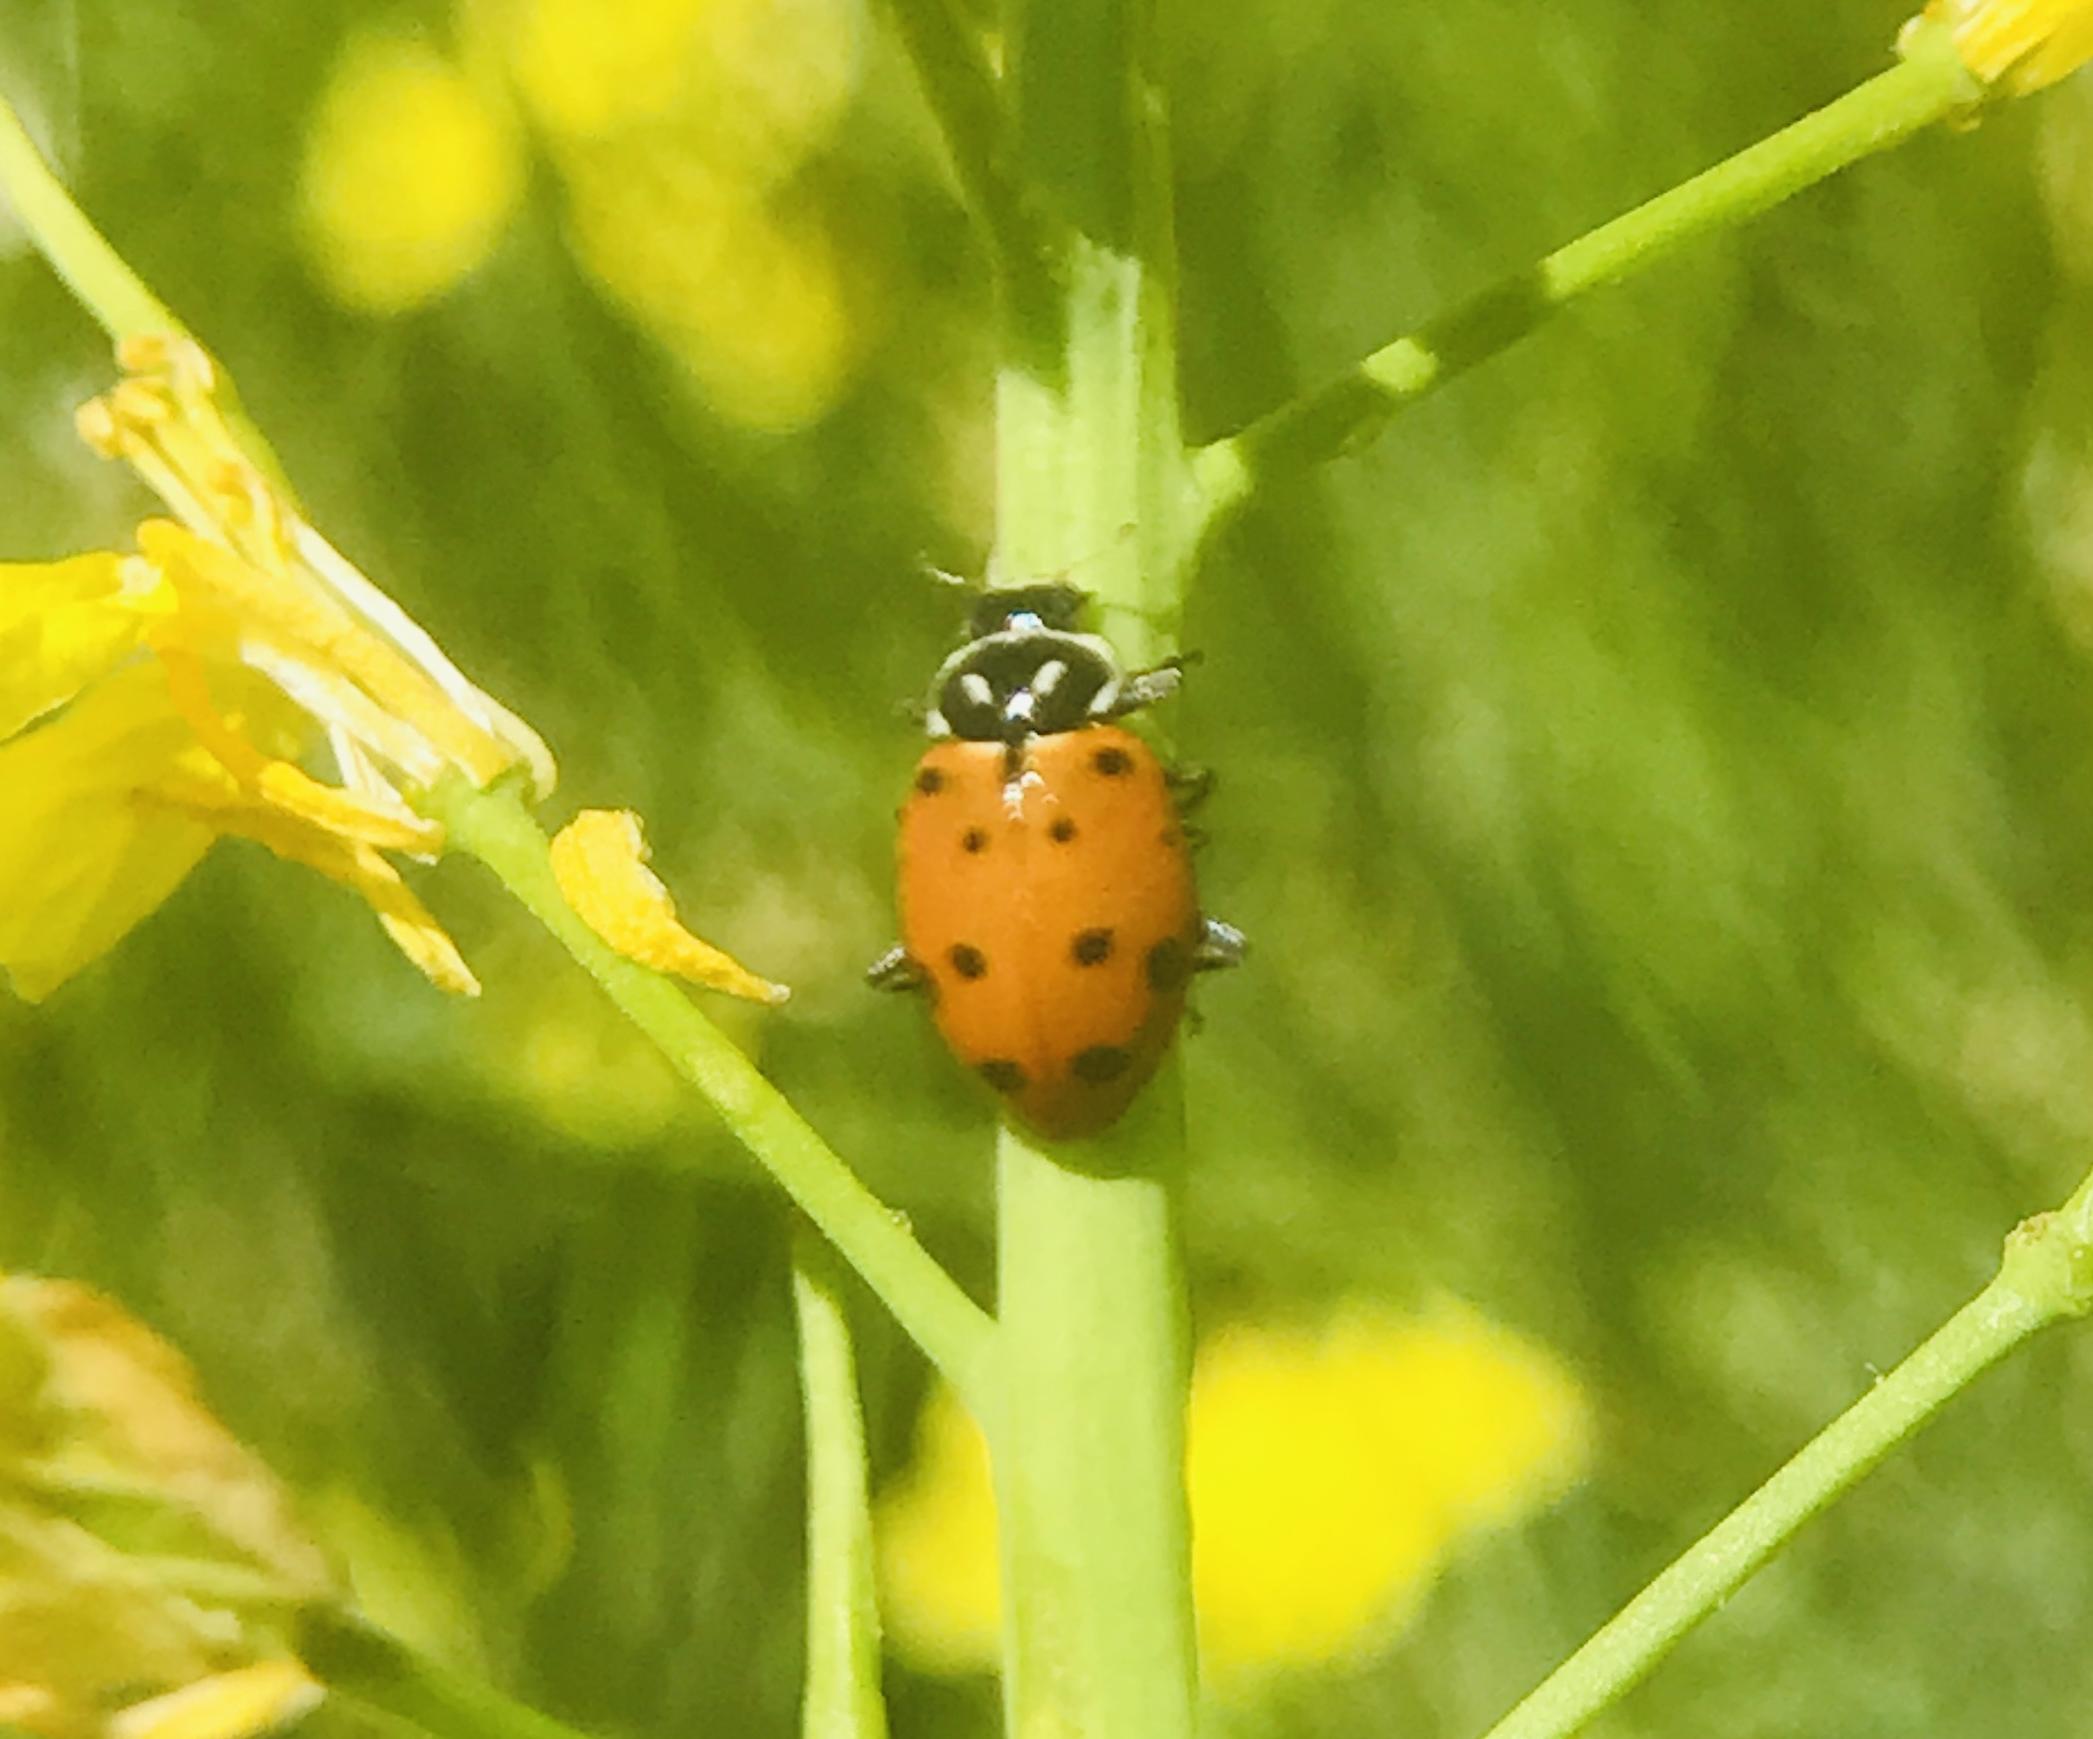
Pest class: predators